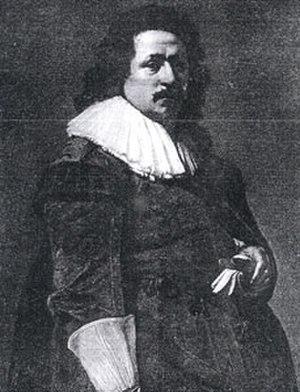
Gérard Douffet, né le 6 août 1594 et mort en 1660, est un peintre liégeois d'histoire et de portrait. Il est l'initiateur de l'École liégeoise de peinture. Âgé de 18 ans il est confié aux leçons de Rubens. À 20 ans il part pour l'Italie où il se perfectionne dans le milieu caravagesque. Parmi ses œuvres, on souligne l'Invention de la Sainte Croix et la Visite du pape Nicolas V au tombeau de saint François d'Assise. En 1634, Douffet devient peintre de Ferdinand de Bavière, prince-évêque de Liège.